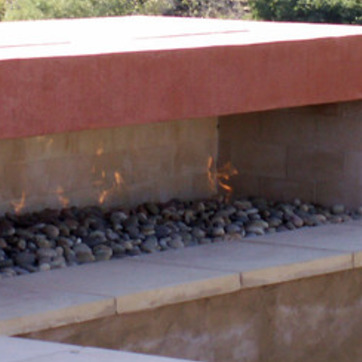
Material: other